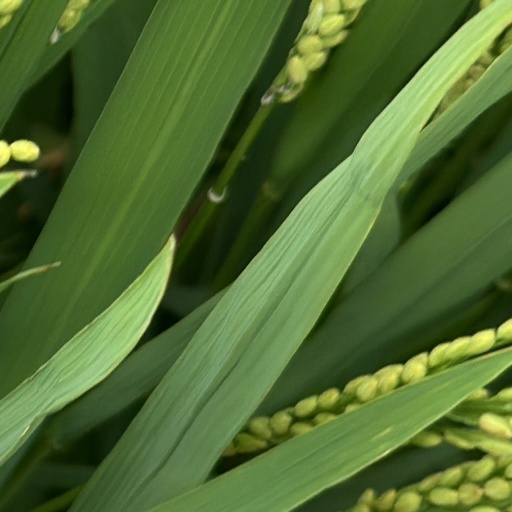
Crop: rice